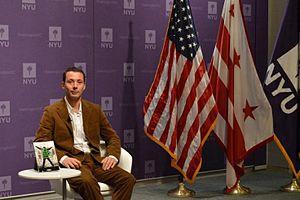
Emiliano Reali; né le 3 novembre 1976 à Rome, est un écrivain italien et blogueur. Certains de ses livres ont été traduits en anglais. Il vit actuellement à Rome.